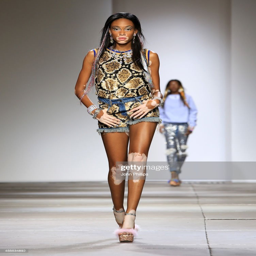
model walks the runway at the show during spring summer .